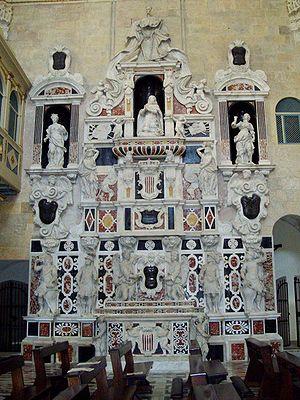
La cathédrale Sainte-Marie est une église de la ville italienne de Cagliari capitale de la Sardaigne. Elle a été construite au XIIIᵉ siècle dans le style romano-pisan et a obtenu le statut de cathédrale en 1258.